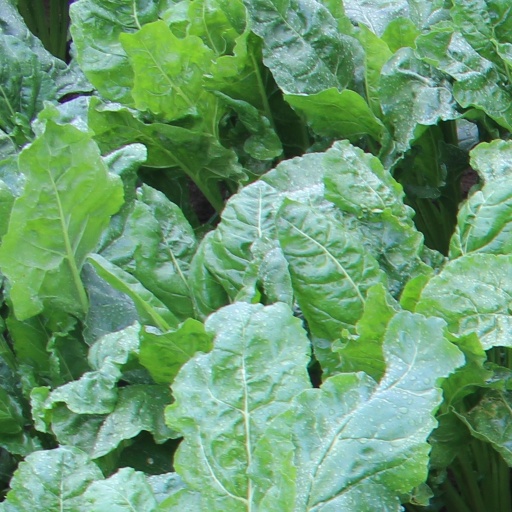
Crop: sugar beet